2005 Houston Texans season

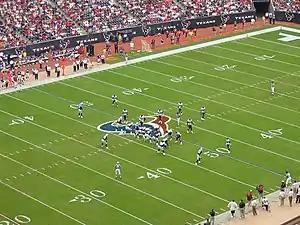
The Texans host the Tennessee Titans, October 9, 2005

The 2005 Houston Texans season was the franchise's 4th season in the National Football League and the 4th and final season under head coach Dom Capers. The Texans completed the season with the worst record in franchise history (a record that would later be matched in 2013). This led to the Texans obtaining the first selection in the NFL draft for the second time since the franchise formed in 2002. The team fired head coach Dom Capers after the season; he was replaced by Denver Broncos offensive coordinator Gary Kubiak, who would coach the team up until 2013. Their Week 3 game was postponed due to Hurricane Rita. The Texans failed to win a division game, and went 0–8 on the road for the first time in franchise history.